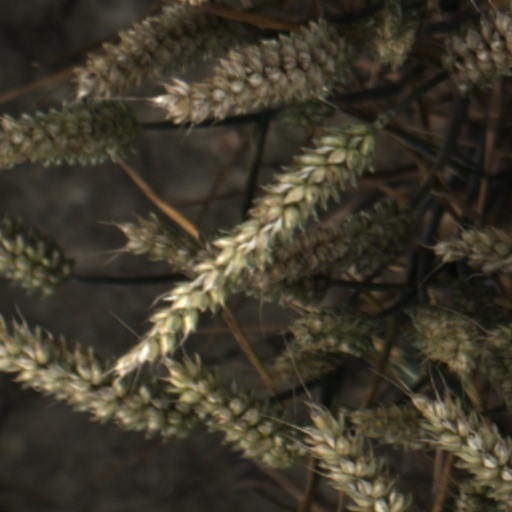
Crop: wheat